Brumby 610 Evolution

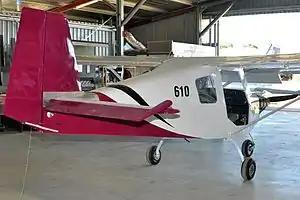

The Brumby Aircraft Brumby 610 Evolution is an Australian single-engined, two-seat, training or touring, cabin monoplane of all-metal construction. The aircraft is built by Brumby Aircraft Australia as a production or kit aircraft at Cowra Airport near Cowra, New South Wales, Australia. The base cost of the aircraft is A$110,000.